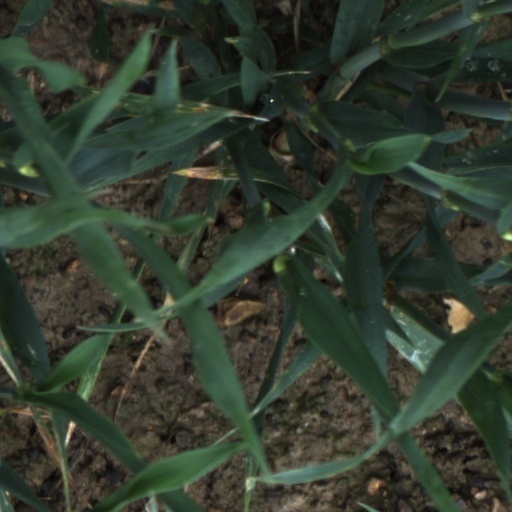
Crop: wheat